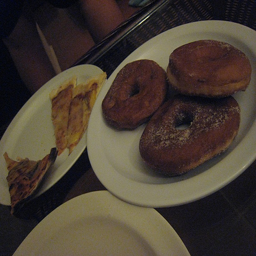
three donuts sit on a plate next to a couple of slices of pizza
A plate with doughnuts and a plate with pizza slices.
A variety of food items are displayed on plates.
A white plate with some doughnuts on it
Two plates of food, one with doughnuts and one with pizza